Police misconduct allegations during the 2019–2020 Hong Kong protests

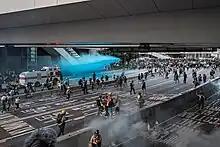
A water cannon being fired

Ng has been arrested on 31 August 2019 during the protest at Prince Edward MTR station, then she has been sent to three different locations, including Princess Margaret Hospital, Kwai Chung Police Station and San Uk Ling Detention Centre. She burst into tears while mentioning her experiences during the detention, "Do you know that when we get arrested, police will take away and switch off our phones, swear at us, force us to go wherever they like, enter dark rooms, remove our clothes?", Ng then continued her speech, "Do you know the body search room in San Uk Ling is all dark? Do you know I am not the only one who suffered sexual violence by the police? Other arrestees have suffered sexual assaults and torture by more than one officer, regardless of gender," Petition has been signed by more than 8,000 people in CUHK, including professors, staff, students and alumni to support Ng after the conference. Ng was being harassed after showing her true identity in front of the public, people have been commenting on her personal life, describing her as promiscuous and spreading rumours of her trading sex for money, even being asked directly, "How much do you charge a night?"